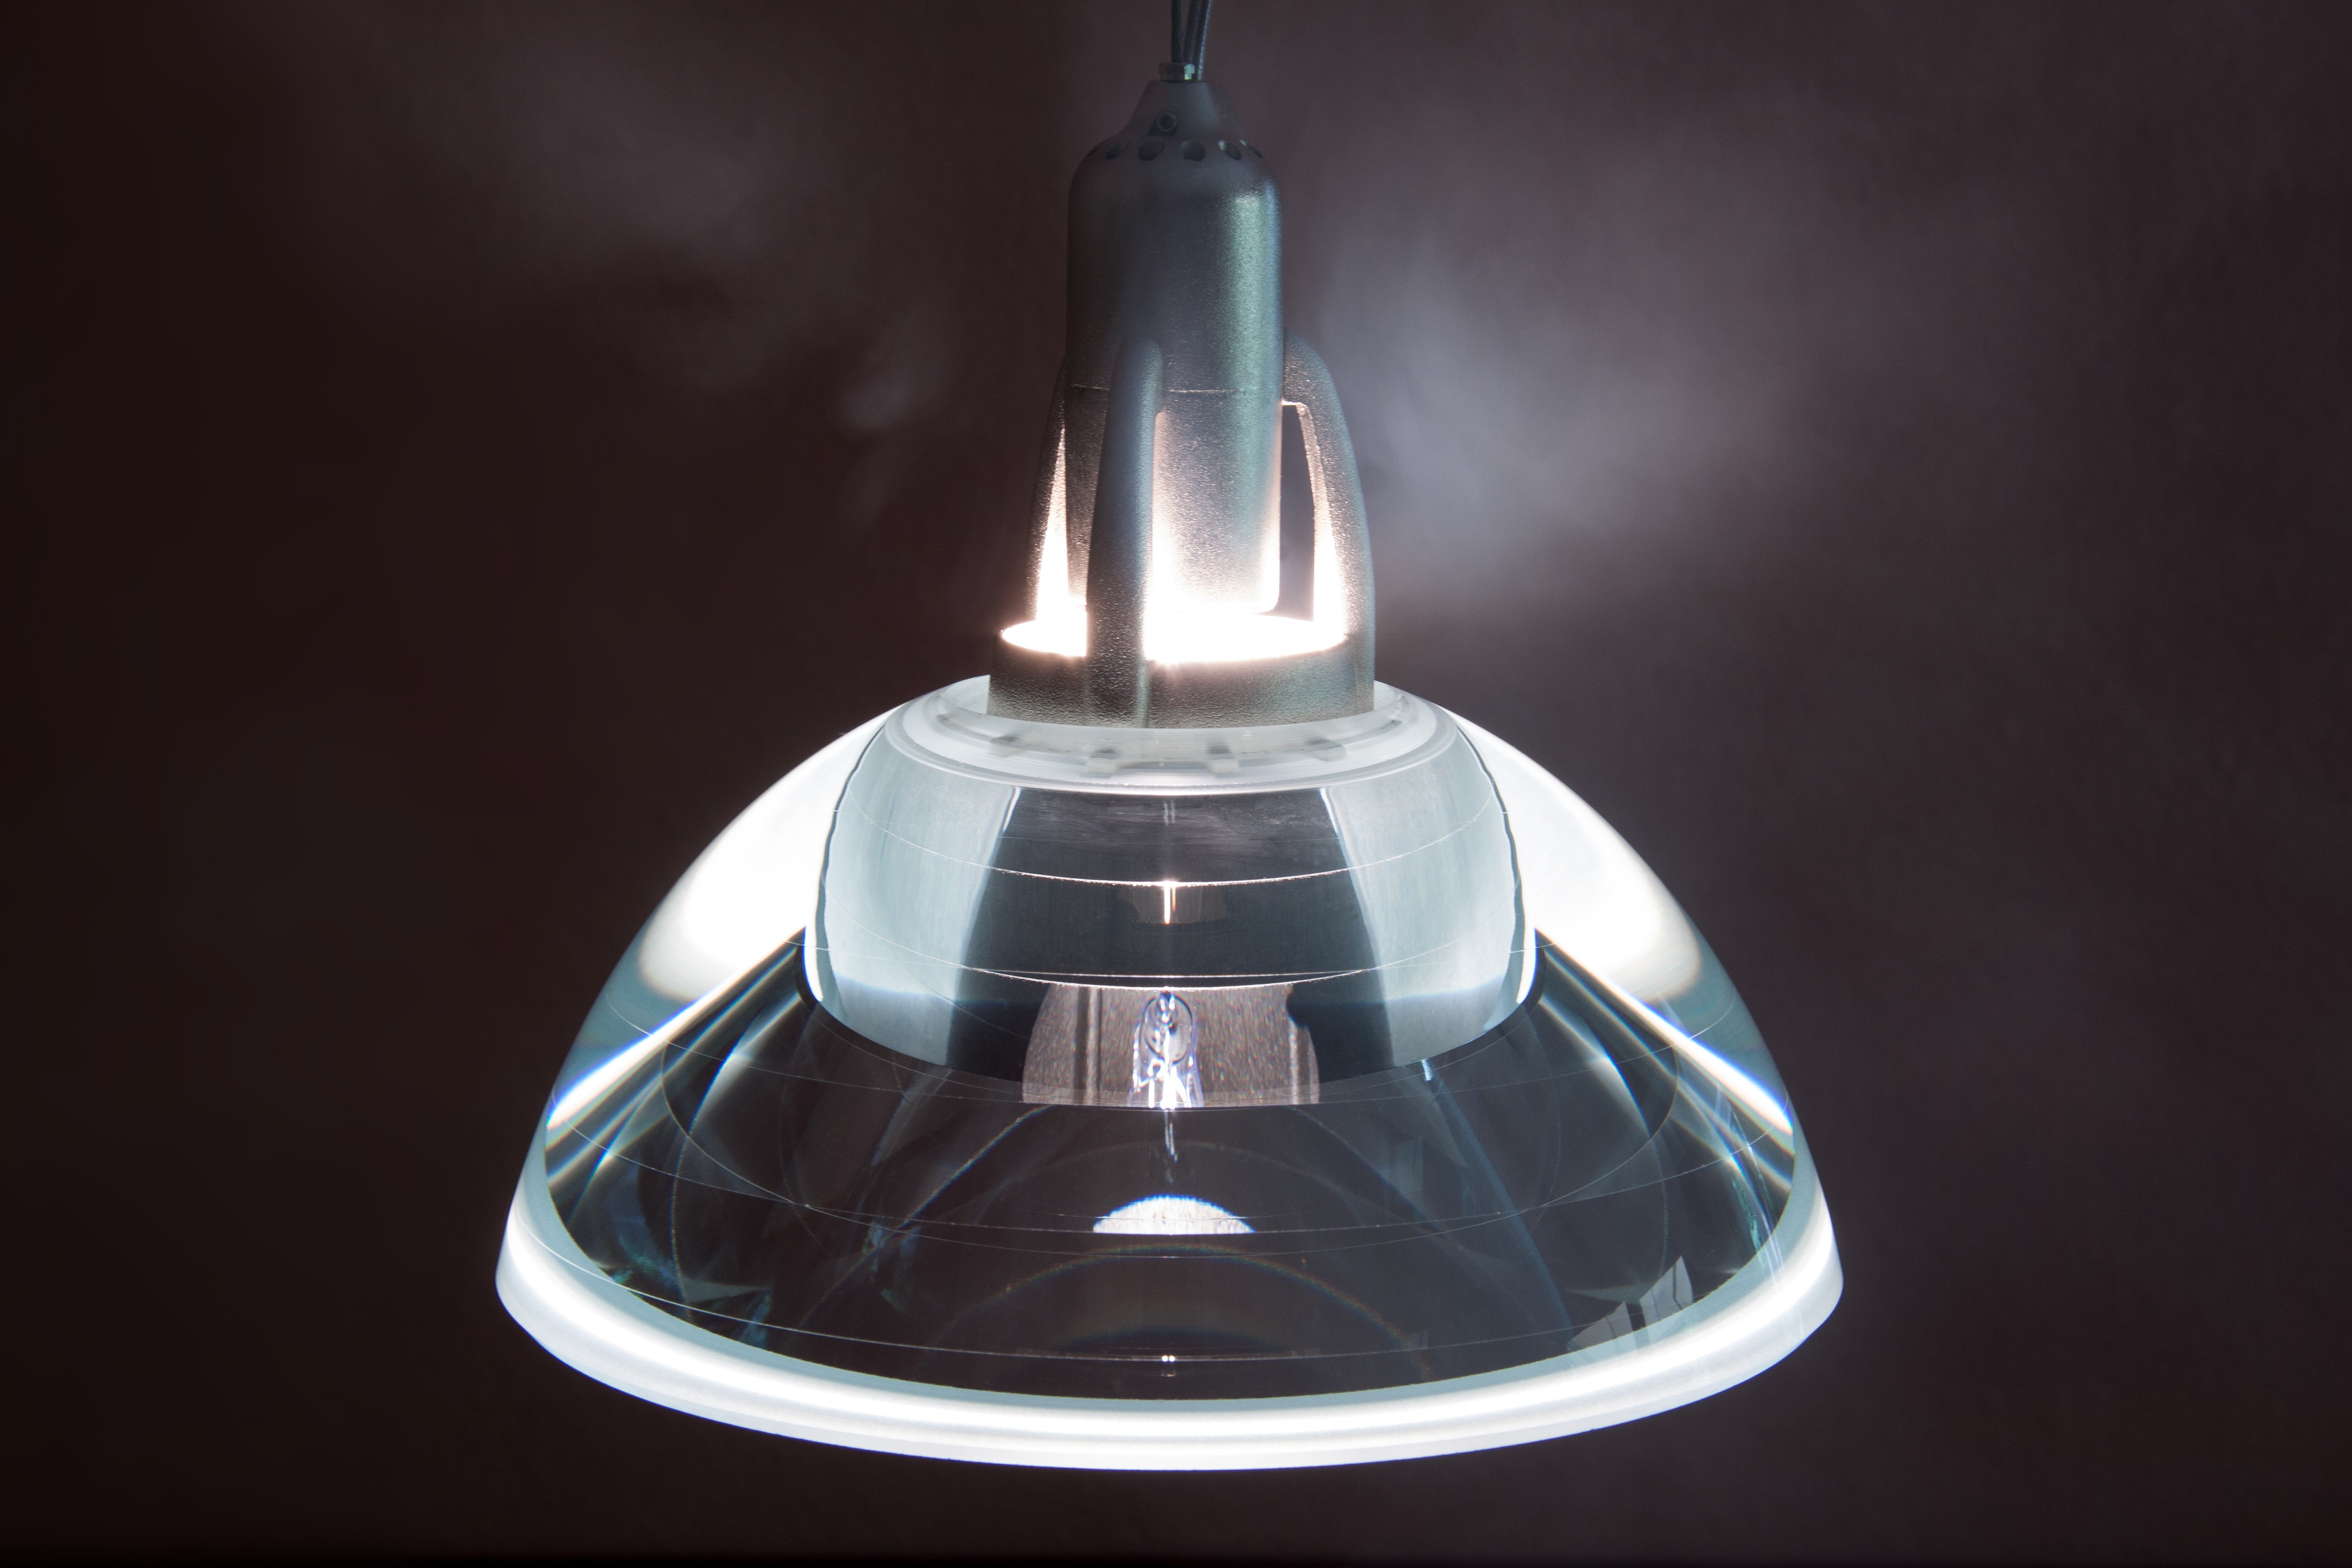
light, glass, ceiling, lamp, lighting, futuristic, place, design, bright, light fixture, noble, crystal glass, designer lamp, incandescent light bulb, added together, thickness, pendant lamp, lumina galileo